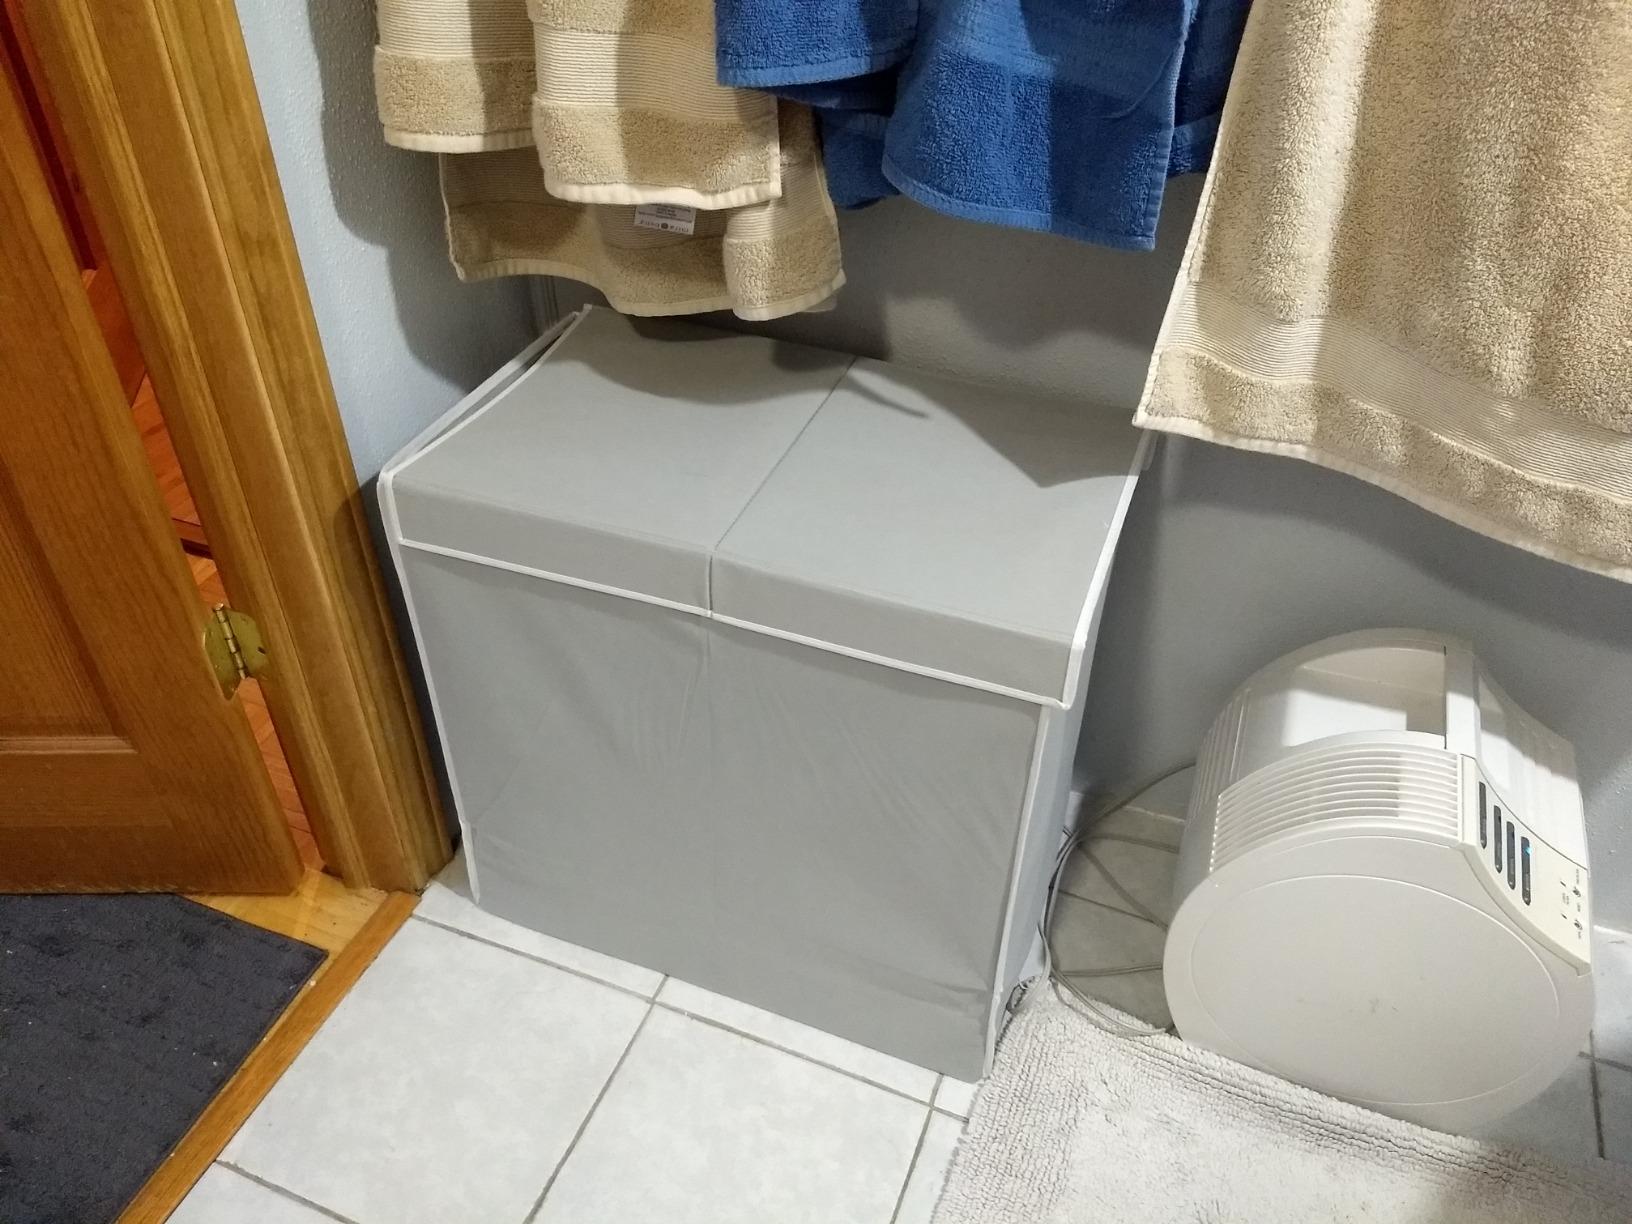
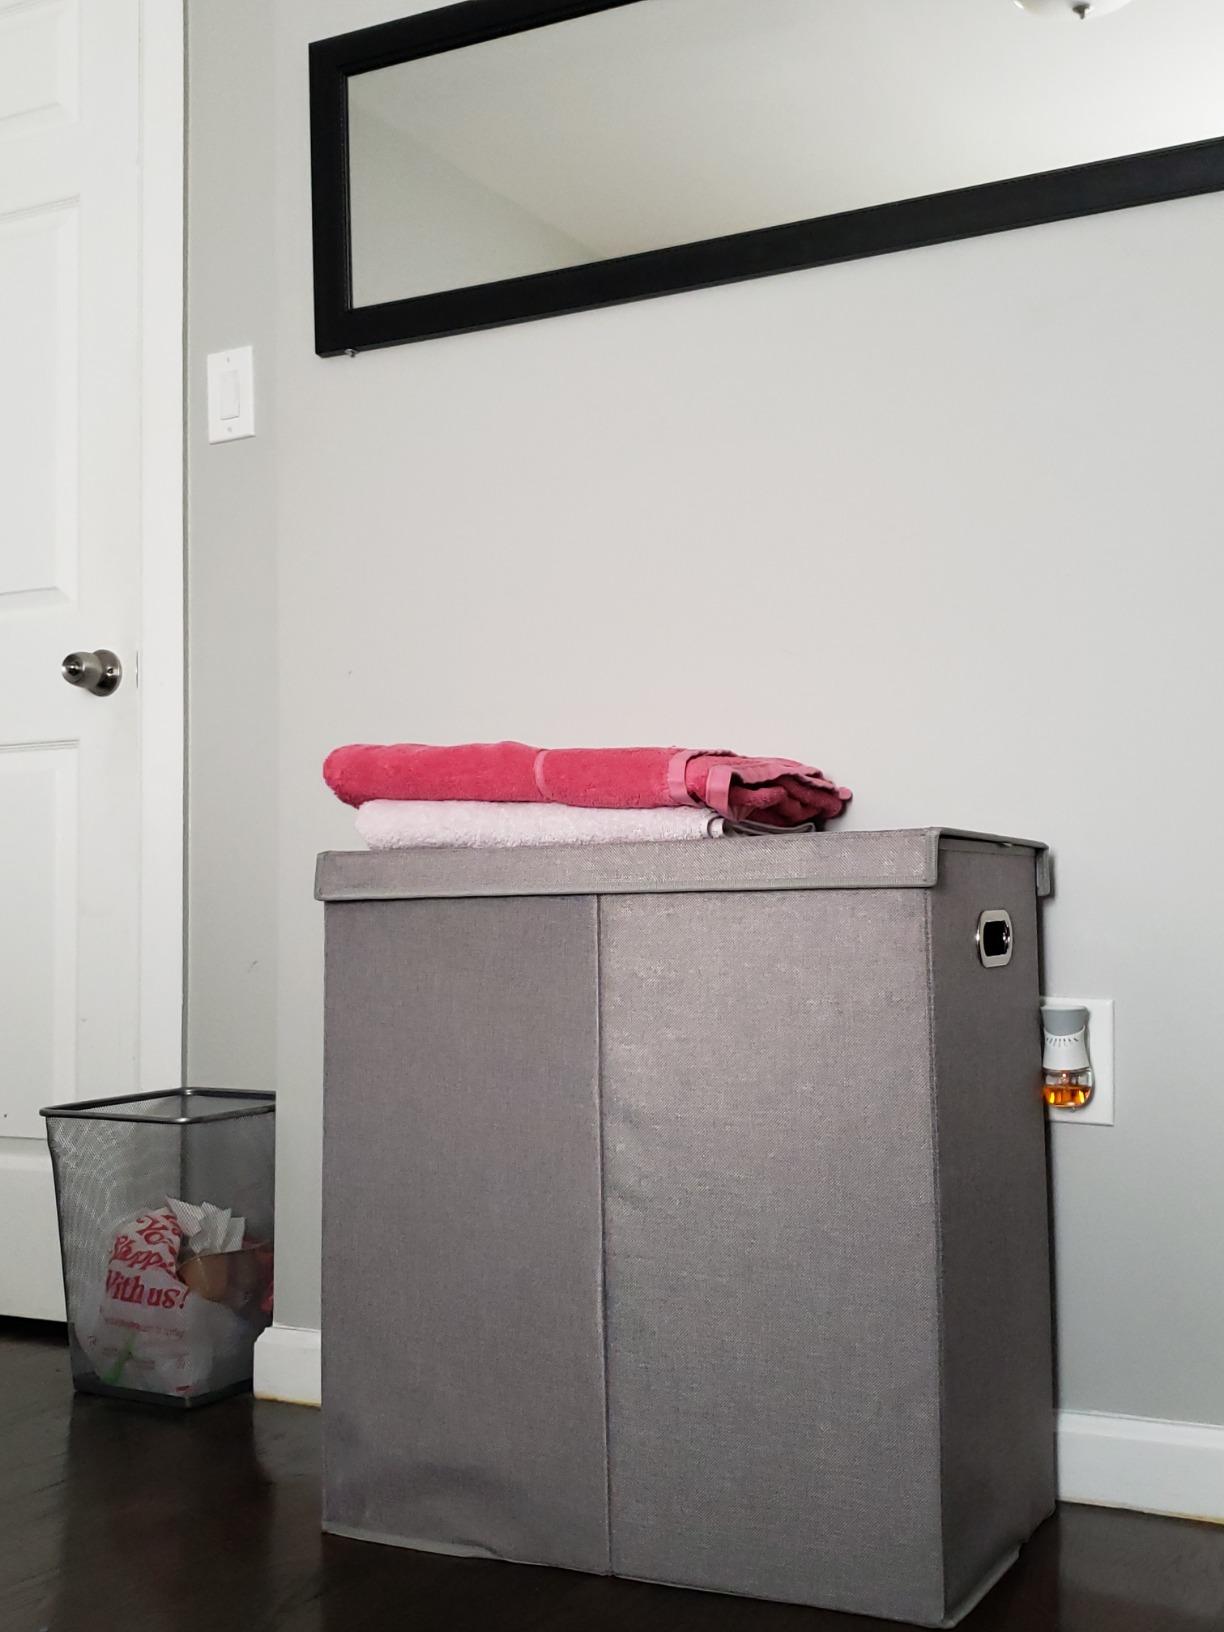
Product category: items_hamper
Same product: no